Putni tovaruš

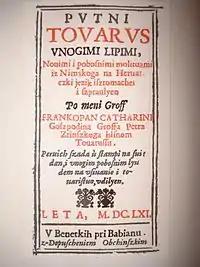
Putni tovaruš

Putni tovaruš (English: "Travel companion") is a prayer book written in 1660 by the Croatian poet and noblewoman Katarina Zrinska on her estates in Ozalj. It was first published a year later in Venice.